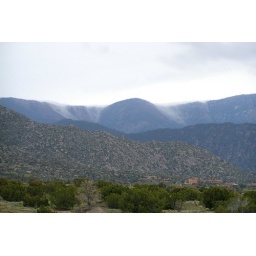
Clouds were flowing over the top of the mountain like water running downhill.